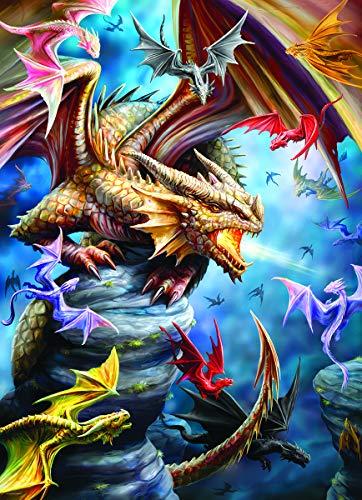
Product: EuroGraphics Dragon Clan by Anne Stokes 1000-Piece Puzzle
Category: Toys & Games | Puzzles | Jigsaw Puzzles
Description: Great Condition.
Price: $17.96
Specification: ProductDimensions:10x2.4x14inches|ItemWeight:1pounds|ShippingWeight:1.67pounds(Viewshippingratesandpolicies)|ASIN:B07MB6M8ZZ|Itemmodelnumber:6000-5475|Manufacturerrecommendedage:9months-8years